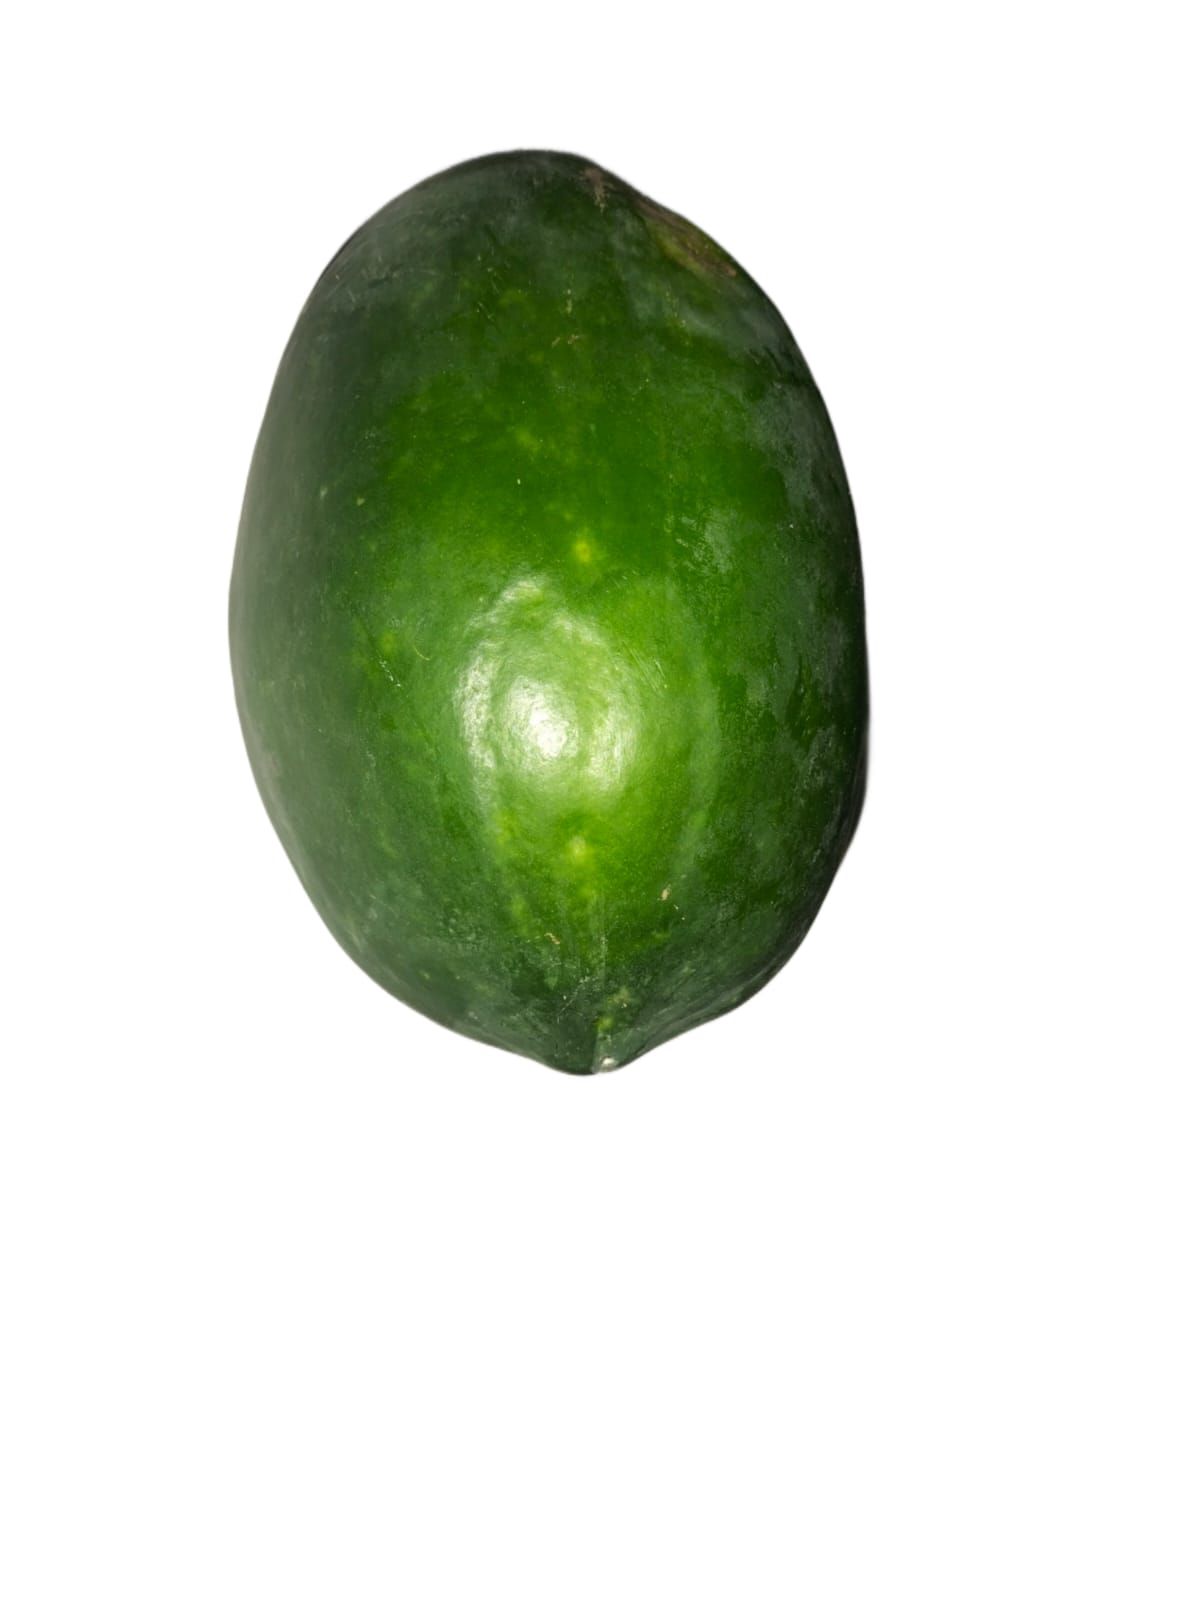
Label: Carica Papaya